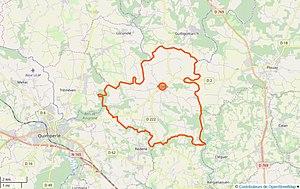
Cette carte a été créée à partir des données du projet Openstreetmap. This map was created from OpenStreetMap project data, collected by the community. This map may be incomplete, and may contain errors. Don't rely solely on it for navigation.
Arzano [aʁzano] est une commune française située dans le département du Finistère, en région Bretagne. Historiquement, elle fait partie du pays vannetais et du Kemenet-Héboé.